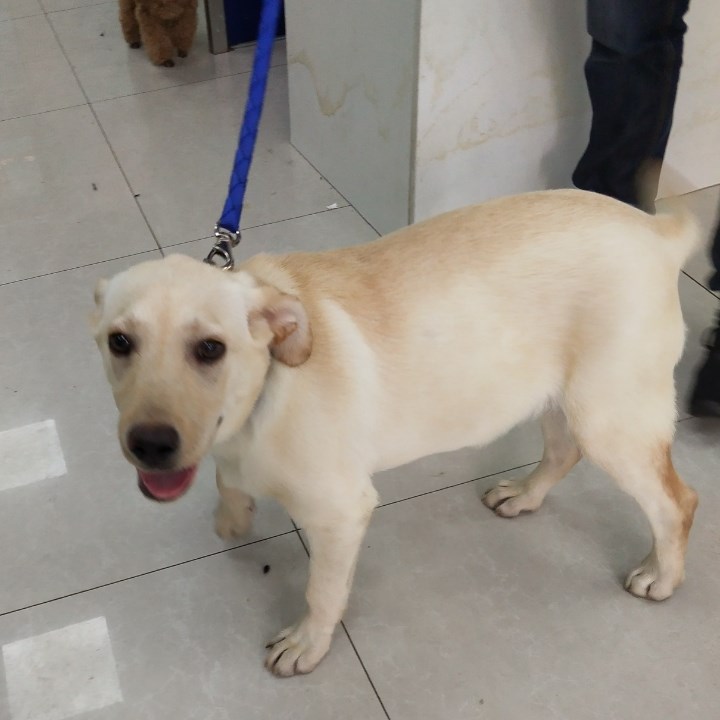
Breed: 3580-n000122-Labrador_retriever